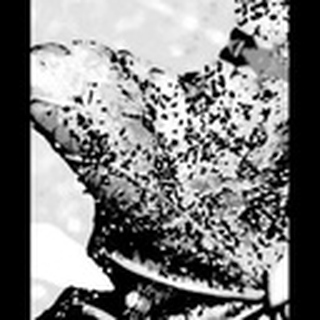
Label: cotton_aphids